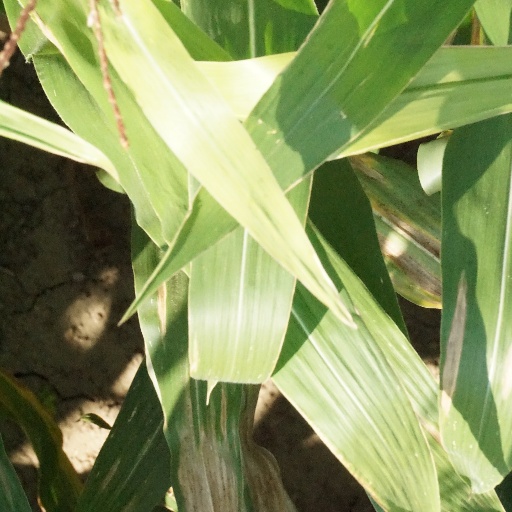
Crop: maize; corn